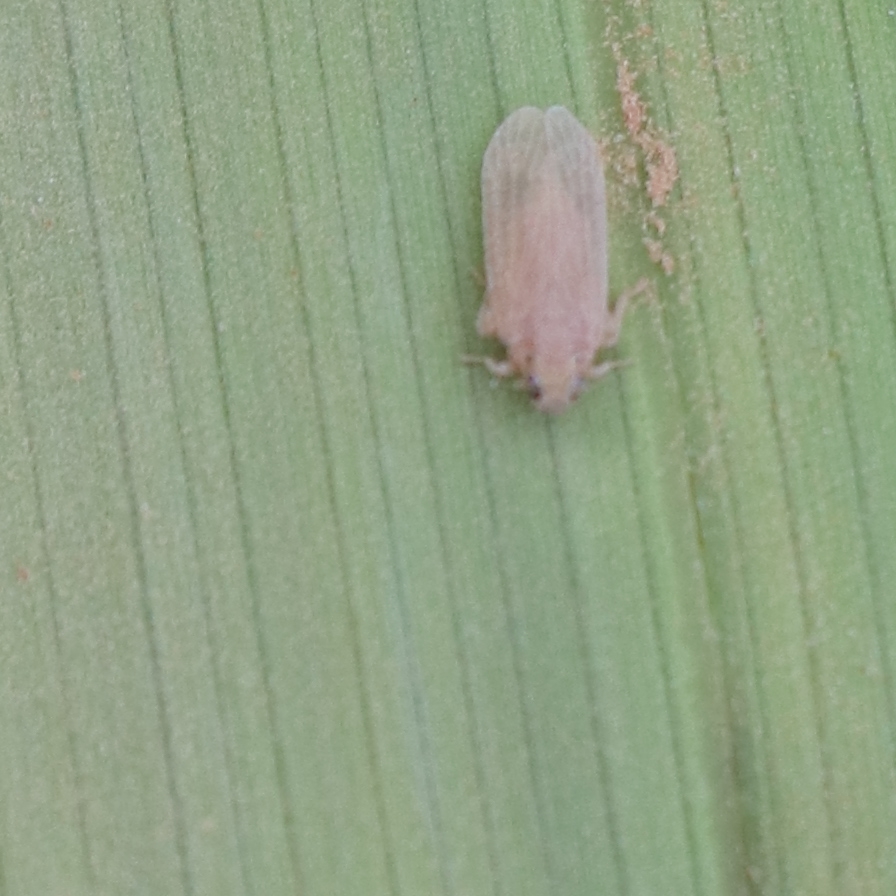
Label: Bug